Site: brandenburg
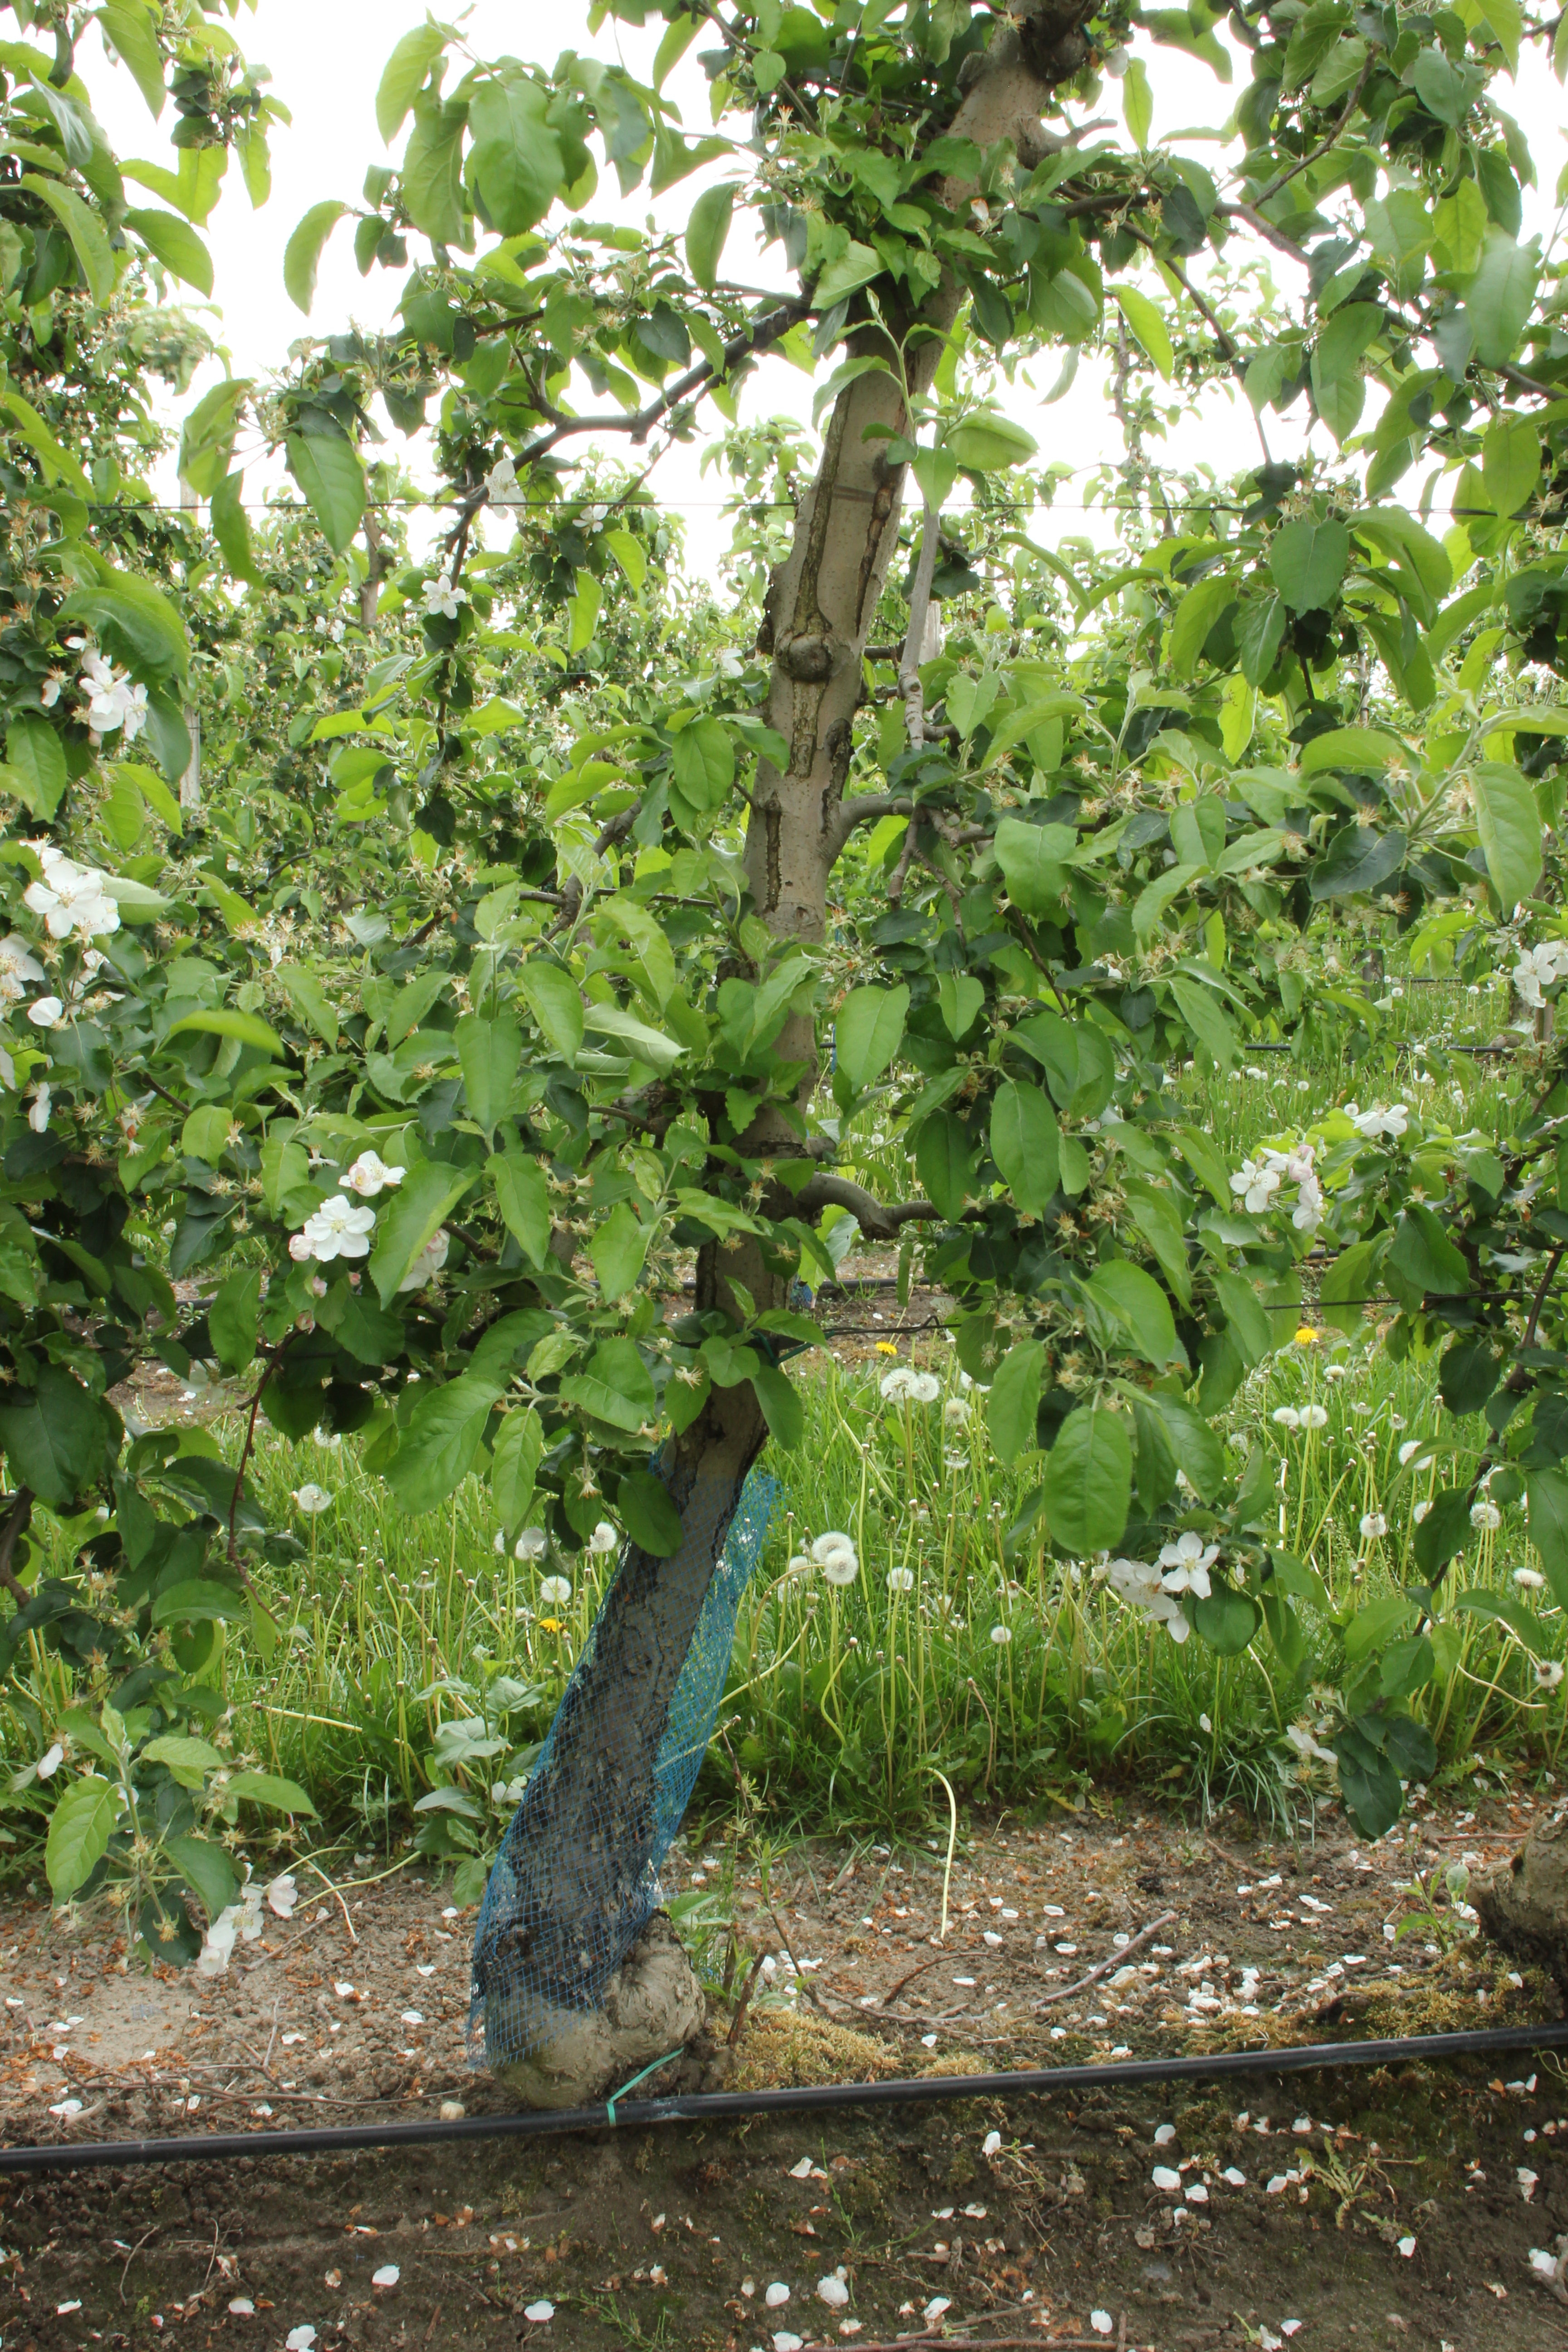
Growth stage (BBCH 67): Flowering